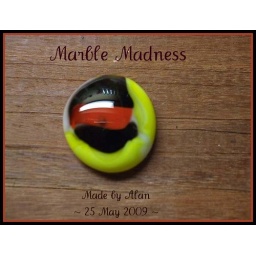
Black, yellow, red and white bead topped with clear glass - made by Alan - 25 May 2009.